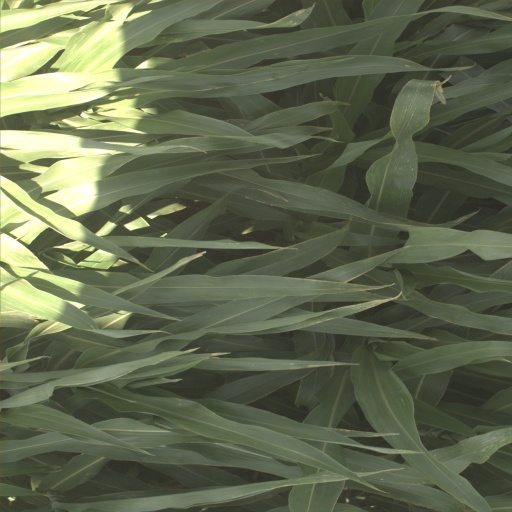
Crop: sorghum